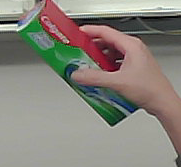
Product: colgate_toothpaste